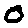
Label: 0